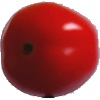
Label: Tomato 4